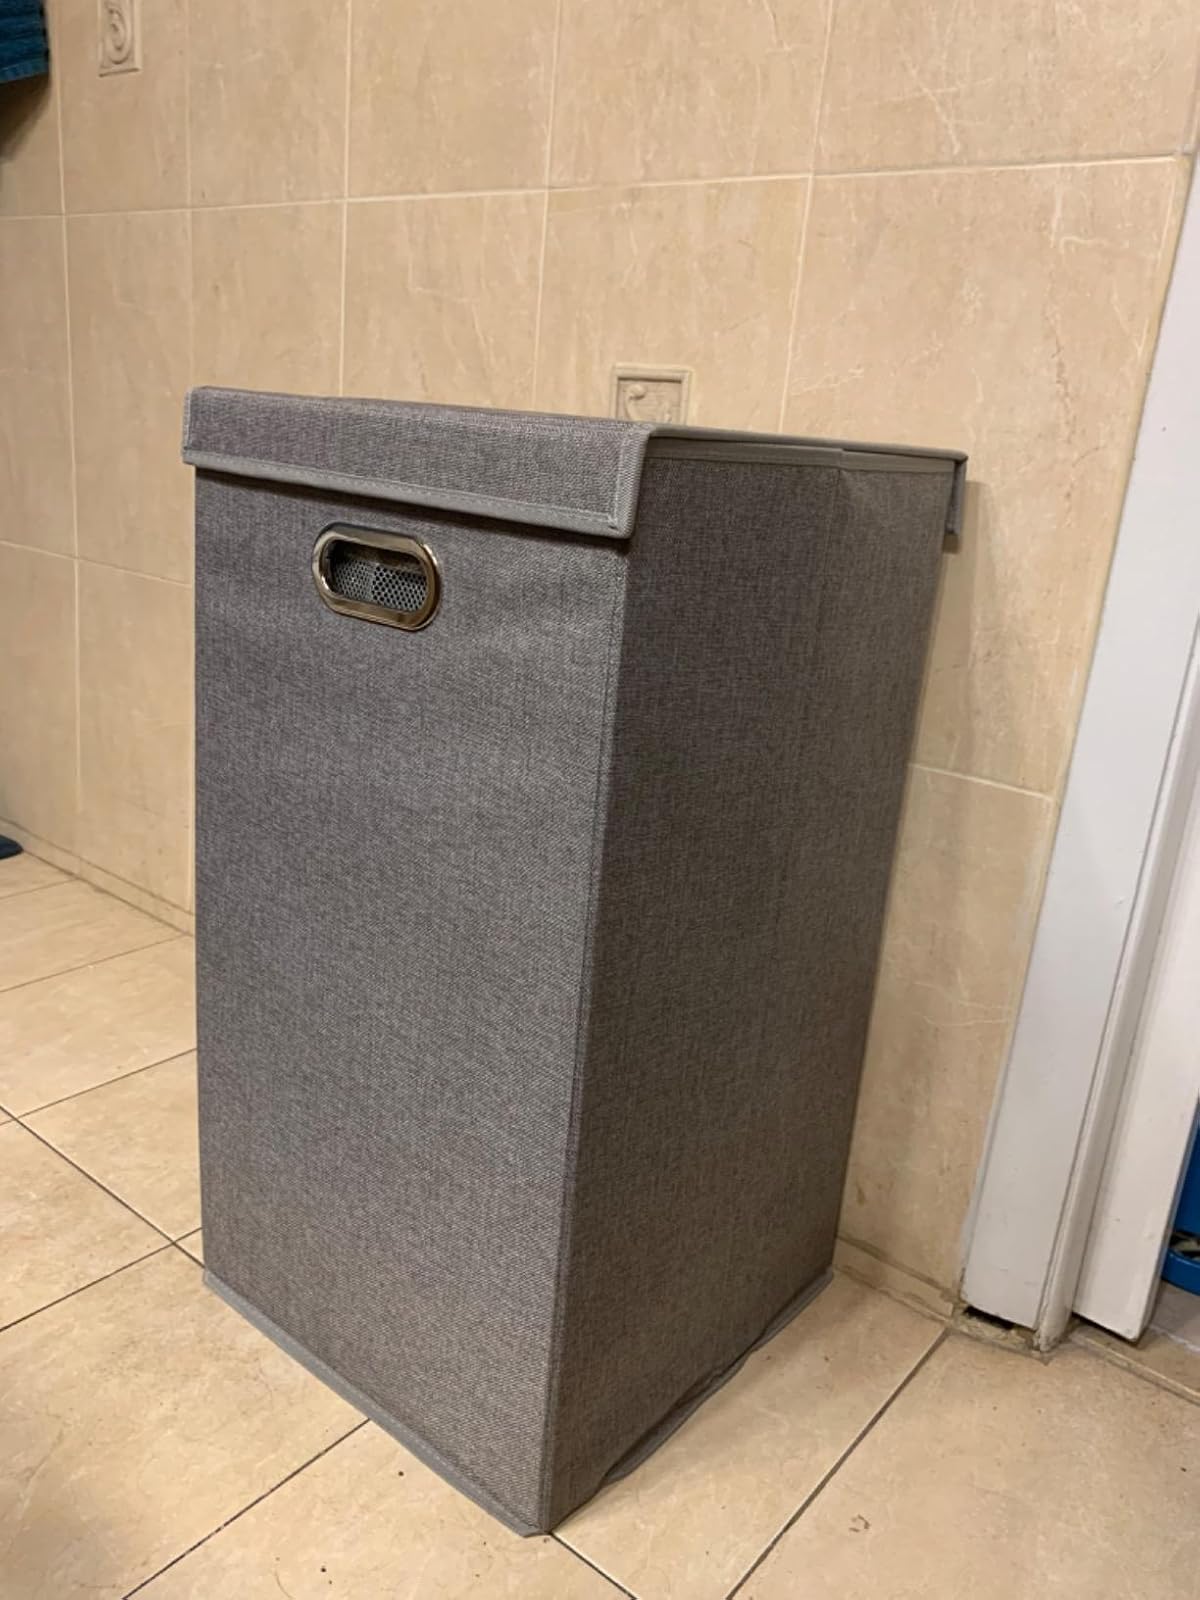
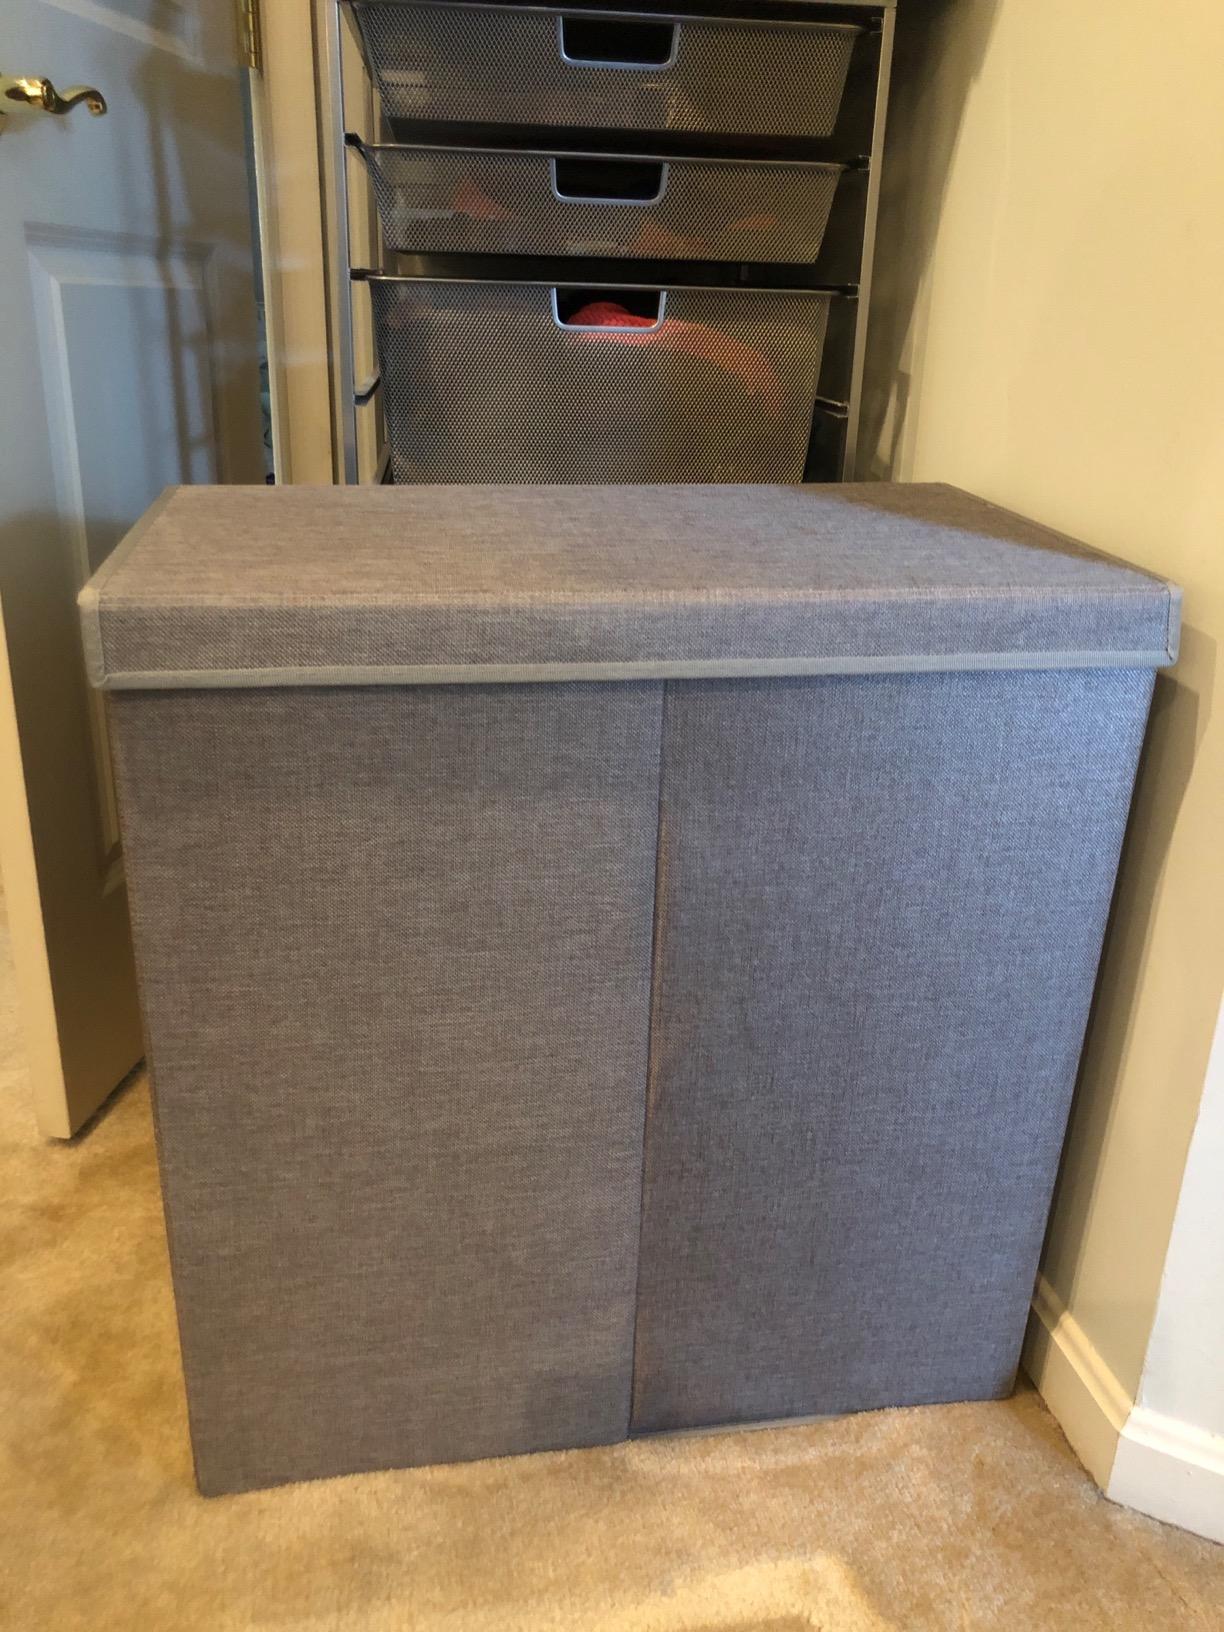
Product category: items_hamper
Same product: no